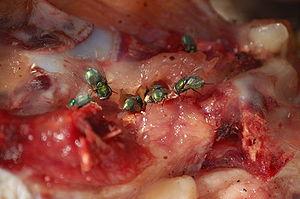
Mouches vertes sur un bout de viande.
La conservation de la viande, sur le plan alimentaire, comprend un ensemble de procédés de traitement destinés à conserver les propriétés nutritives, le goût, la texture et la couleur de l'aliment cru, mi-cuit ou cuit, en veillant à le garder comestible, préservé de tout élément qui pourrait provoquer une intoxication alimentaire.